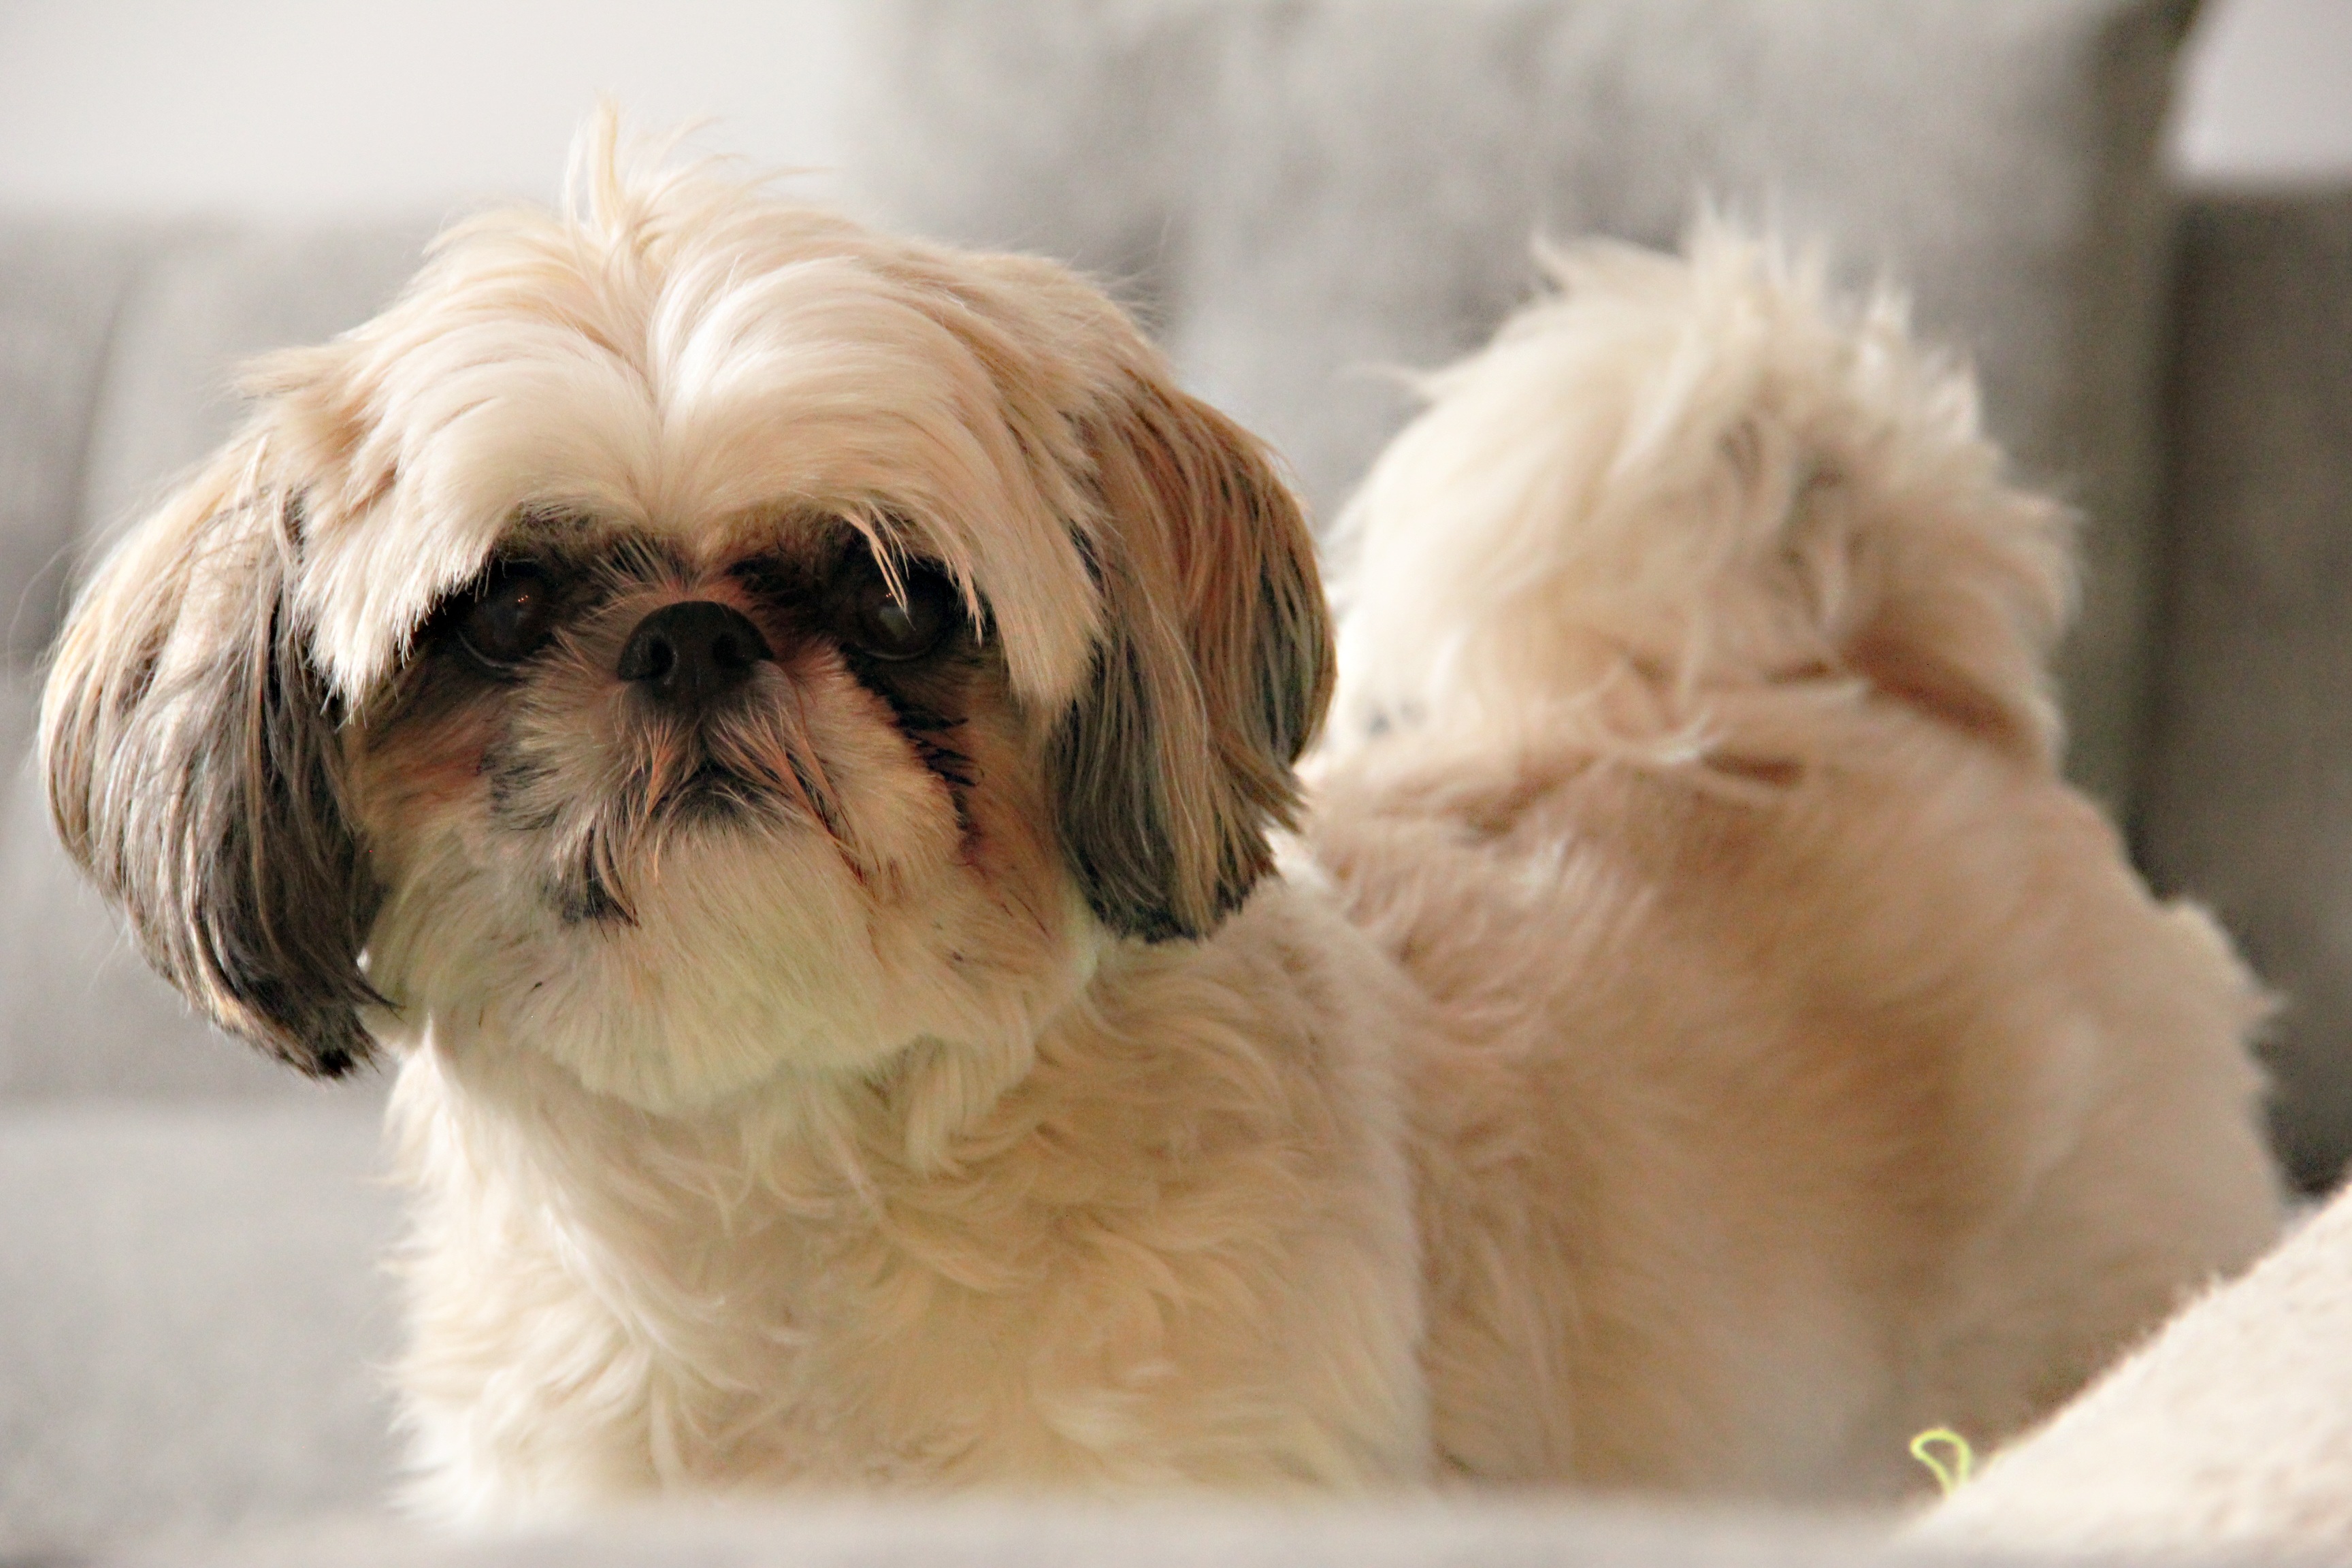
hair, white, dog, mammal, couch, head, vertebrate, funny, dog breed, lhasa apso, shih tzu, dog like mammal, carnivoran, dog breed group, chinese imperial dog